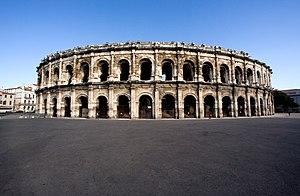
Les Arènes de Nîmes
Nîmes est une commune du sud de la France, préfecture du département du Gard en région Occitanie. Ses habitants se nomment les Nîmois.